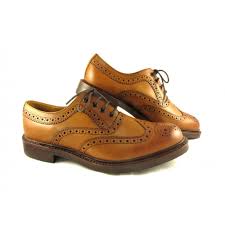
Label: Brogue